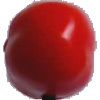
Label: Tomato 2